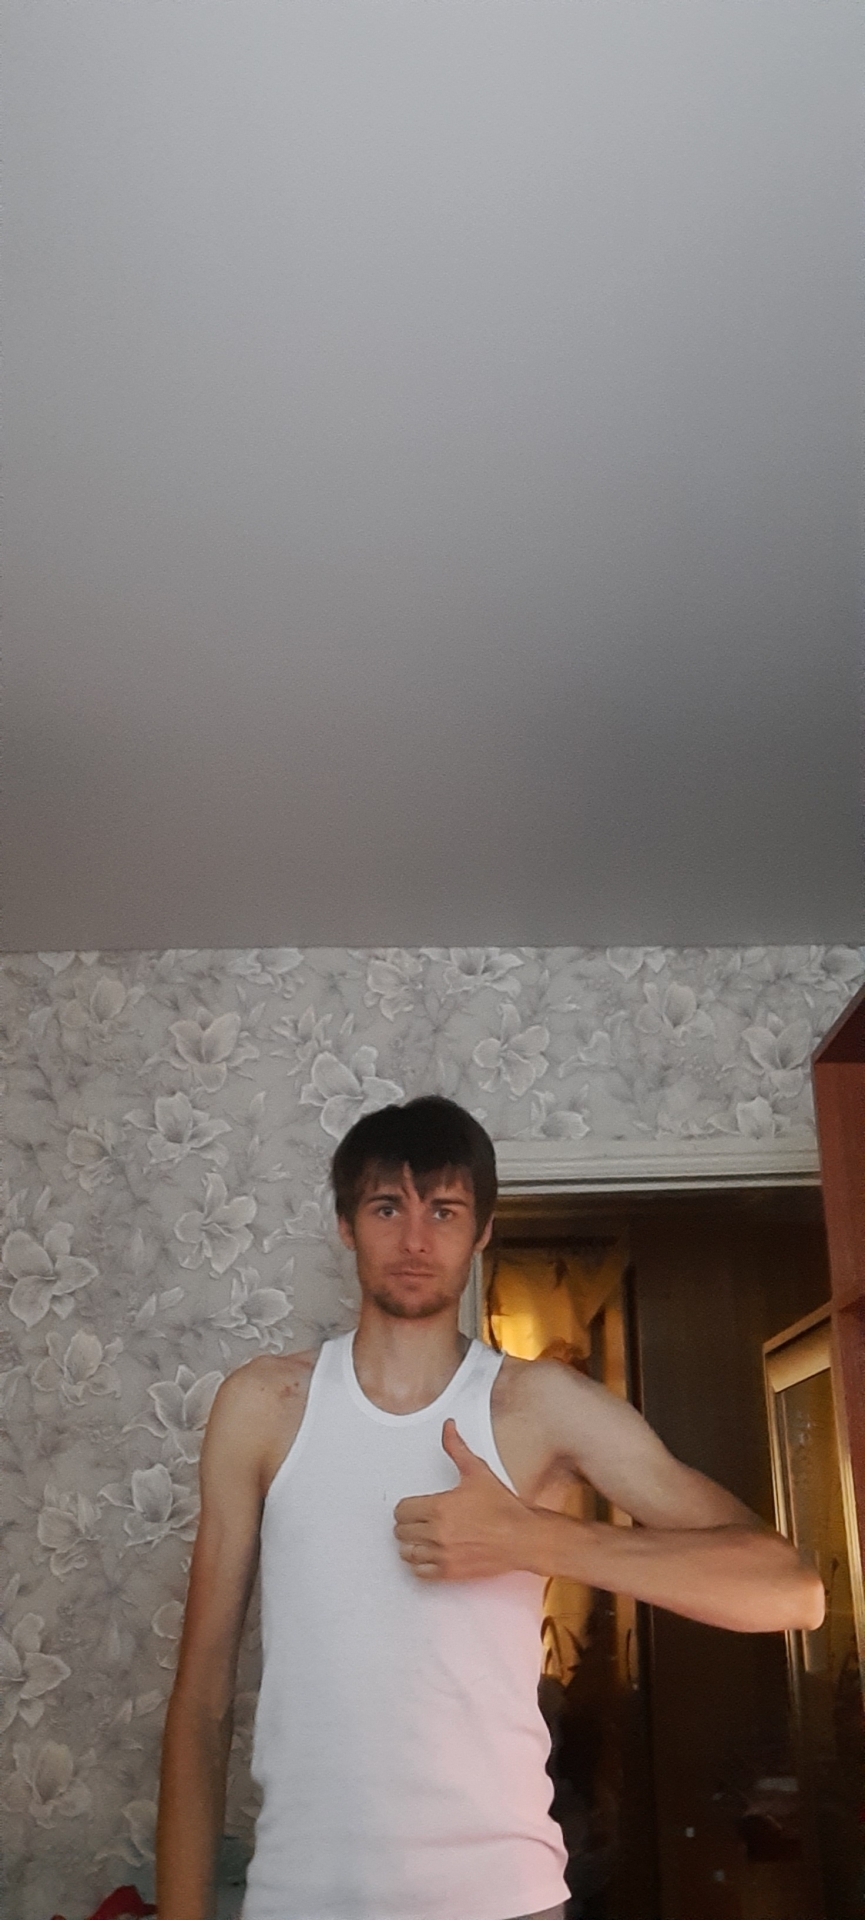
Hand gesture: like